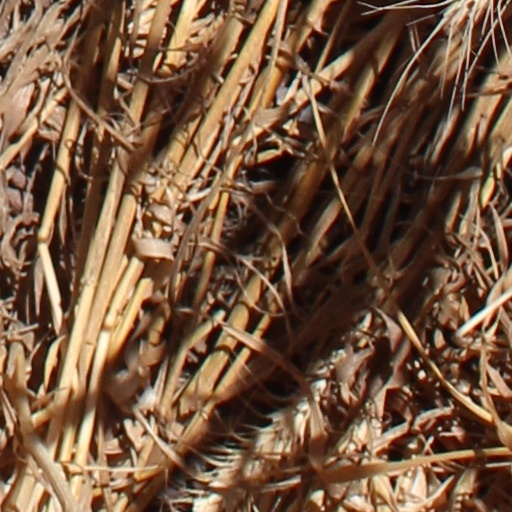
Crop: wheat